1968 Polish political crisis

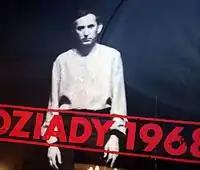
The "Dziady" theatrical event and its cancellation triggered student protests and violent response by the authorities

The events of 1967 and Polish communist leaders' necessity to follow the Soviet lead altered the relatively benign relations between People's Poland and Israel. The combination of international and domestic factors gave rise in Poland to a campaign of hate against purported internal enemies, among whom the Jews would become the most salient target.